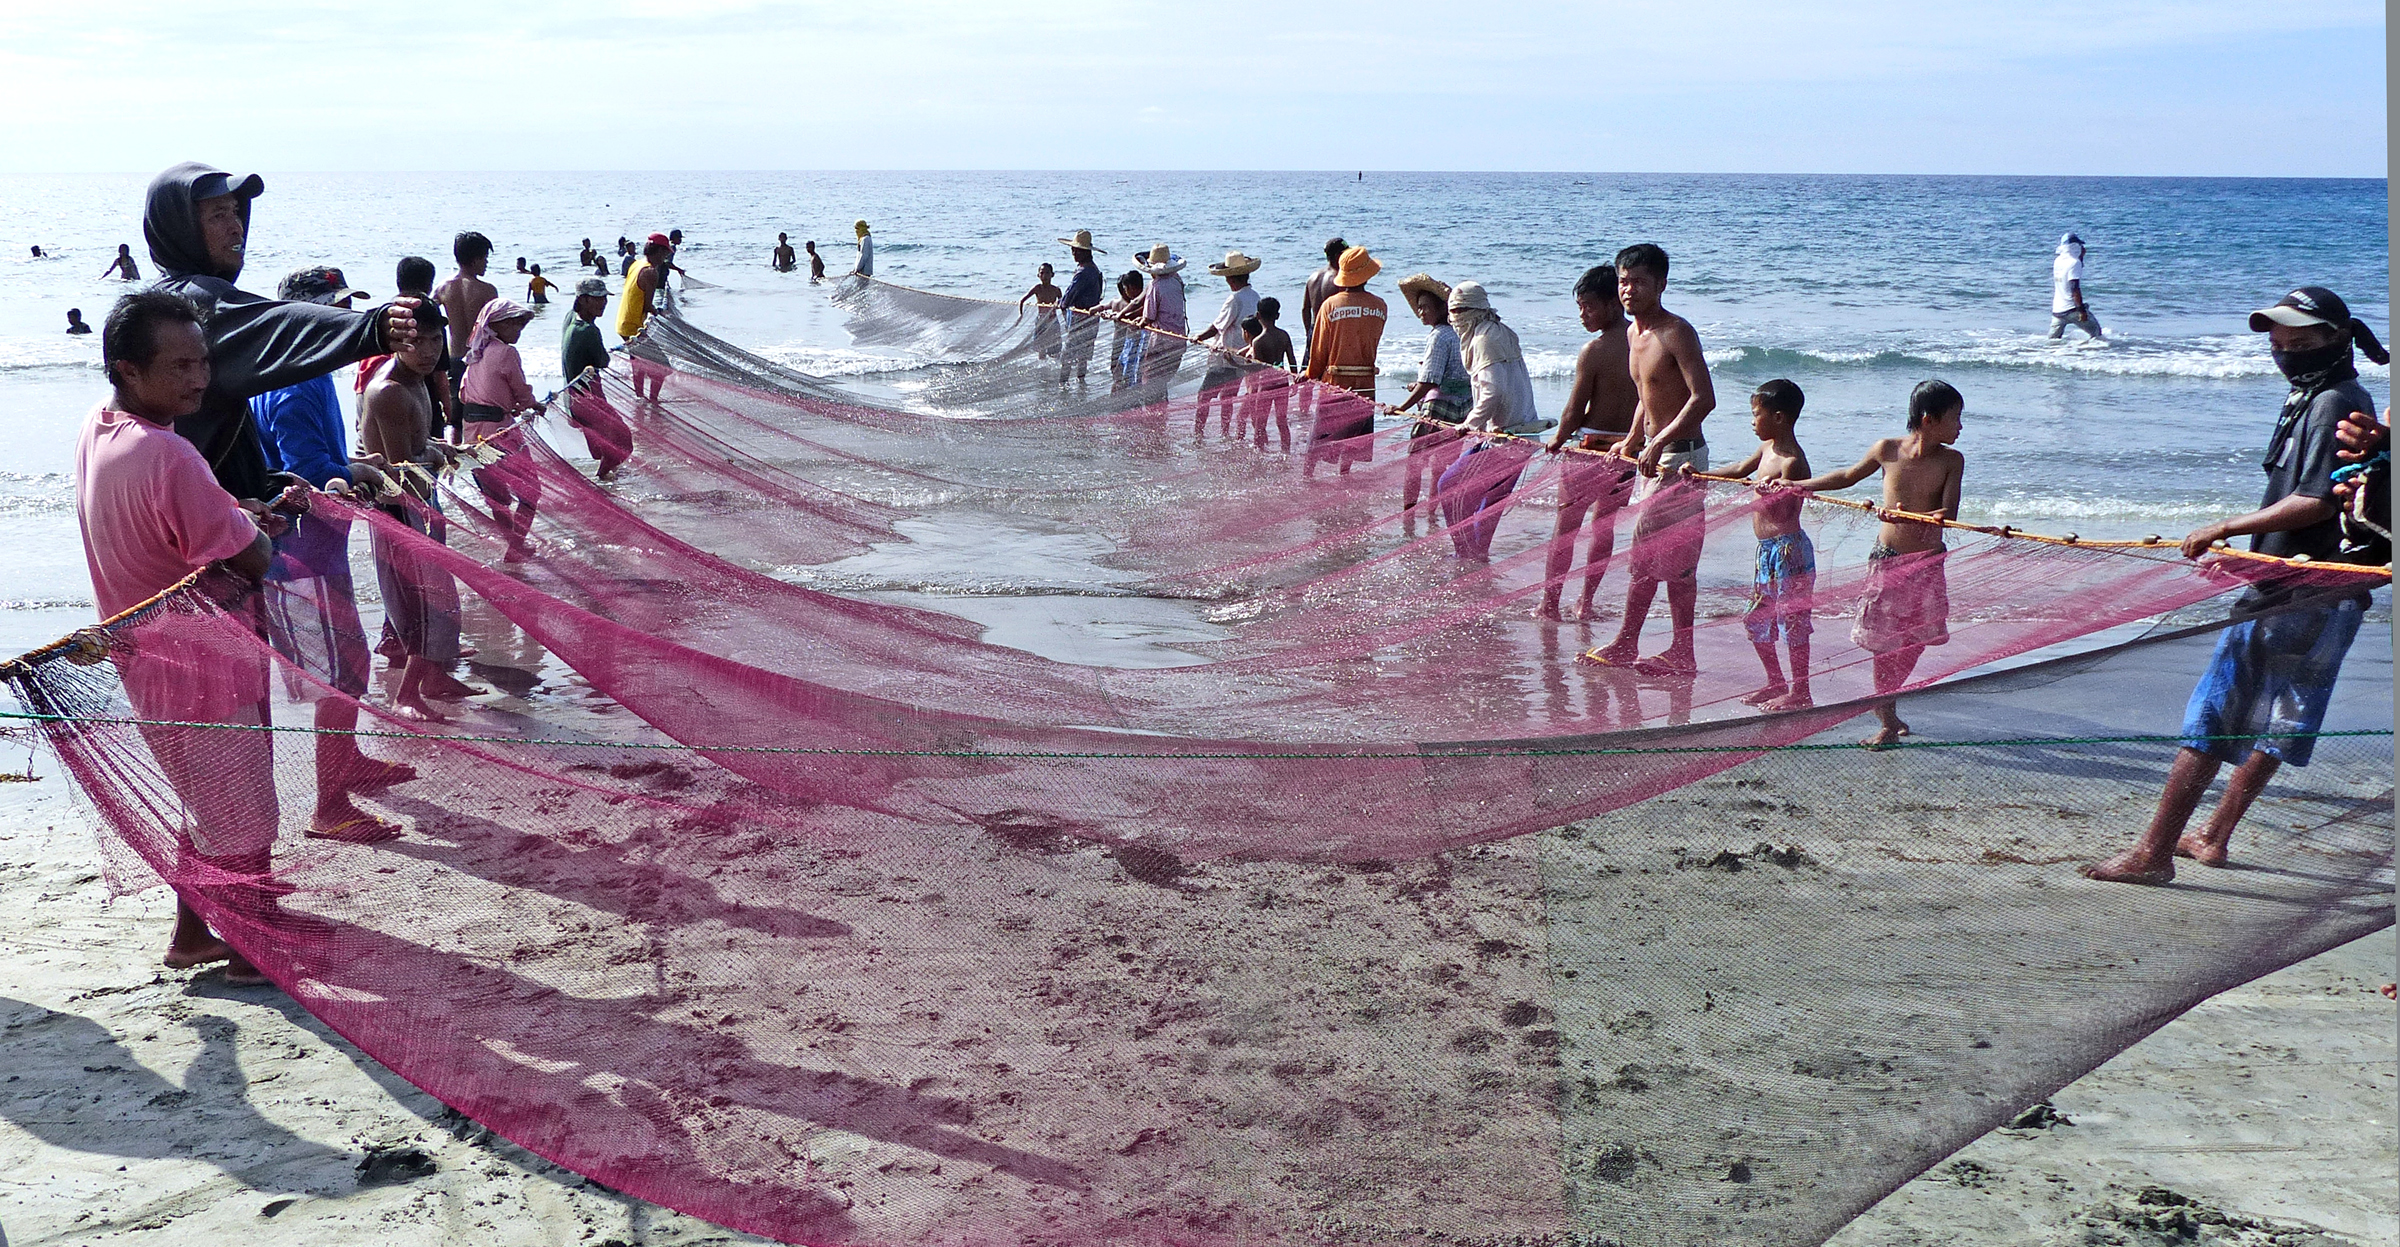
beach, sea, sand, fishermen, bridgecamera, philippines, nets, currimaobeach, panasonicdmcfz200